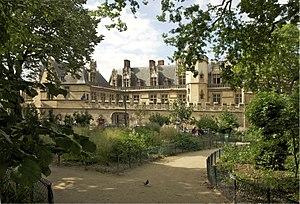
L'hôtel de Cluny, vu depuis le square Paul Painlevé à Paris, Vème arrondissement.
Alain Brandenburg, dit Erlande-Brandenburg, né le 2 août 1937 à Luxeuil et mort le 6 juin 2020 à Paris, est un conservateur et historien de l'art français.